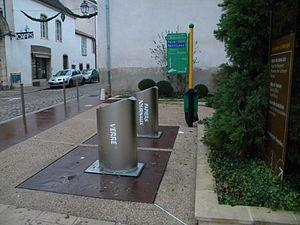
Point recyclage à Beaune
Beaune est une commune française située dans le département de la Côte-d'Or et la région Bourgogne-Franche-Comté. Située à 45 kilomètres au sud de Dijon et 150 km au nord de Lyon, elle est la sous-préfecture de l'arrondissement de Beaune. Ses habitants sont appelés les Beaunois.